Thaumatodracon

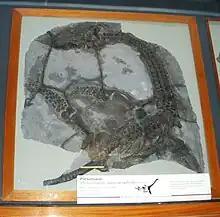
Holotype specimen of "Plesiosaurus" "macrocephalus", which may represent a juvenile "Thaumatodracon"

In early 1969, German amateur paleontologist Kurt Wiedenroth at the coast of Dorset between Lyme Regis and Charmouth discovered a plesiosaur skeleton. At first below the Black Ven cliff he found a chalk nodule containing a series of neck vertebrae. Then the skull proved to present as well. Other matrix pieces with a fossil content were removed. He took the fossils back home to Germany where the very same year he sold them to the "Niedersächsisches Landesmuseum Hannover". The find generated little interest. At the time only a few workers studied British plesiosaurs. The skeleton was stowed in depot and only in the nineties partially prepared by Elijah Widmann.